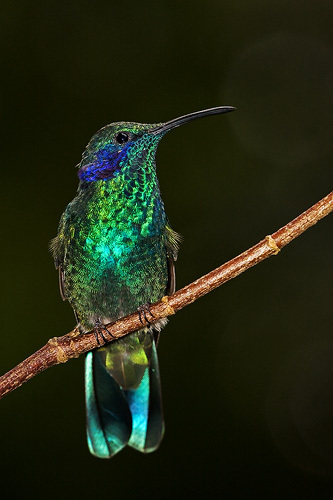
this bird has a unique blue streak under the eye, across the curved beak.
a small and colorful bird with green and teal feathers speckled with black over its body, except for a bright blue cheek, and its solid teal and black tail.
this bird has iridescent plumage of shiny green, blue, and yellow with a long, hooked beak.
a tiny bird with a dark blue cheek patch, green crown, a very long, skinny beak, and shimmering green and teal breast.
this small bird has a long beak with bright, colorful plumage of green and blue.
a small flourescent green blue bird with tinges of yellow. beak is large.
jewel toned plumage with a striking sapphire mark under the eye and an exceptionally long bill make this bird beautiful.
a bird with a long black bill, a bright blue cheek patch, bright green throat, breast, and belly, and yellow undertail coverts.
a fluorescent green to blue small bird which reflects the light and has a very long sharp thin bill.
a green bird with a long black pointed beak.
Species: Green Violetear